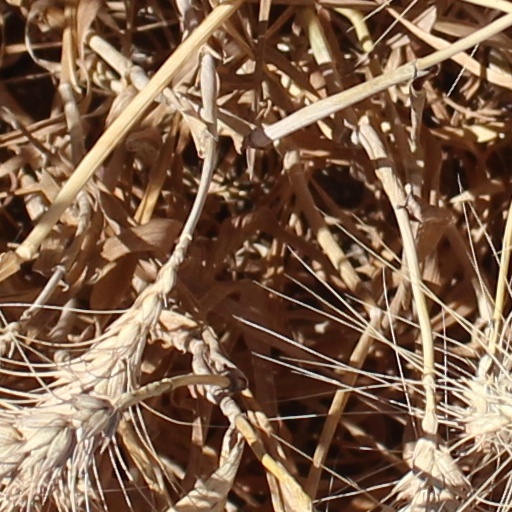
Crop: wheat